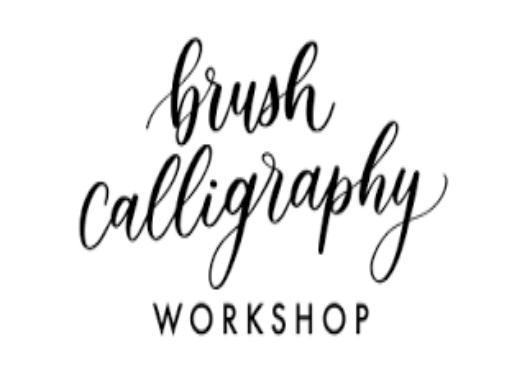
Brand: calligraphy pen
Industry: Necessities